Trilochan Pokhrel

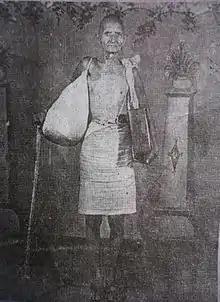
Trilochan Pokhrel

Trilochan Pokhrel (died 1969) was the first Indian independence activist from Sikkim. In Sikkim and North Bengal, Pokhrel is popularly called 'Bandey Pokhrel'. or Gandhi Pokhrel.